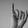
ASL letter: I